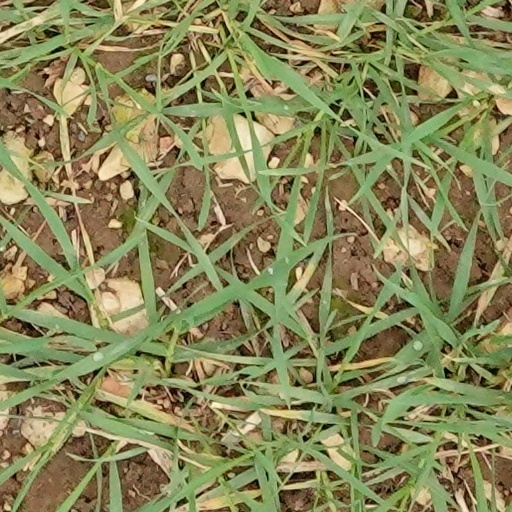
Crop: wheat